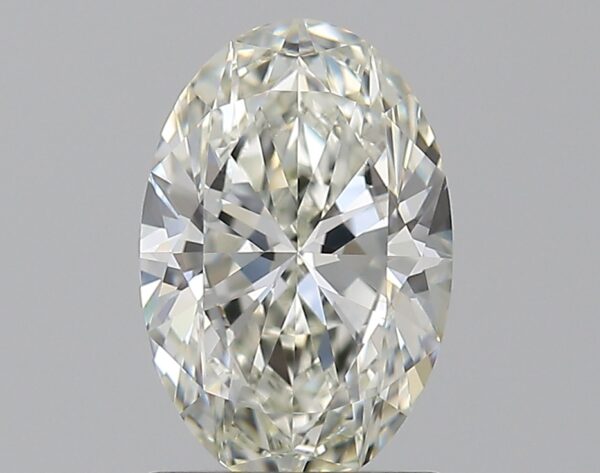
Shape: oval
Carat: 1.2
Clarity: VVS2
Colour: J
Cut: EX
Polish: EX
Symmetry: VG
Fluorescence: N
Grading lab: GIA
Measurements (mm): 8.73 x 5.79 x 3.57